Ars Magica

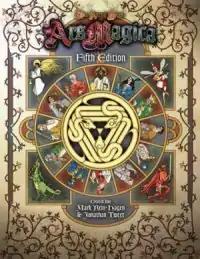
Fifth edition cover

Ars Magica is a role-playing game set in 'Mythic Europe' – a historically grounded version of Europe and the Levant around AD 1200, with the added conceit that conceptions of the world prevalent in folklore and institutions of the High Middle Ages are factual reality (a situation known informally as the "medieval paradigm"). The players' involvement revolves around an organization of magi and their allies and foes both mundane and supernatural. The game was originally developed by Jonathan Tweet and Mark Rein-Hagen, with its first edition published in 1987.